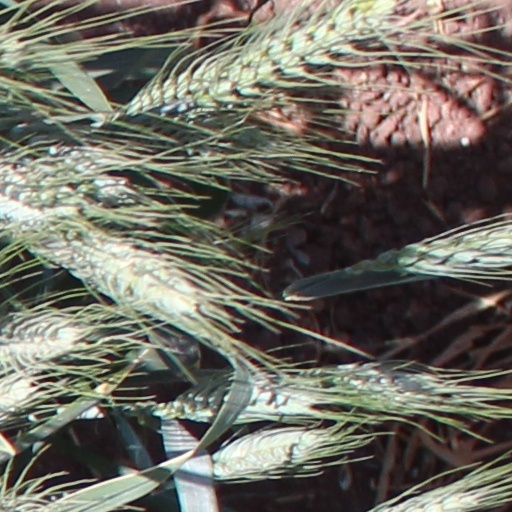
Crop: wheat